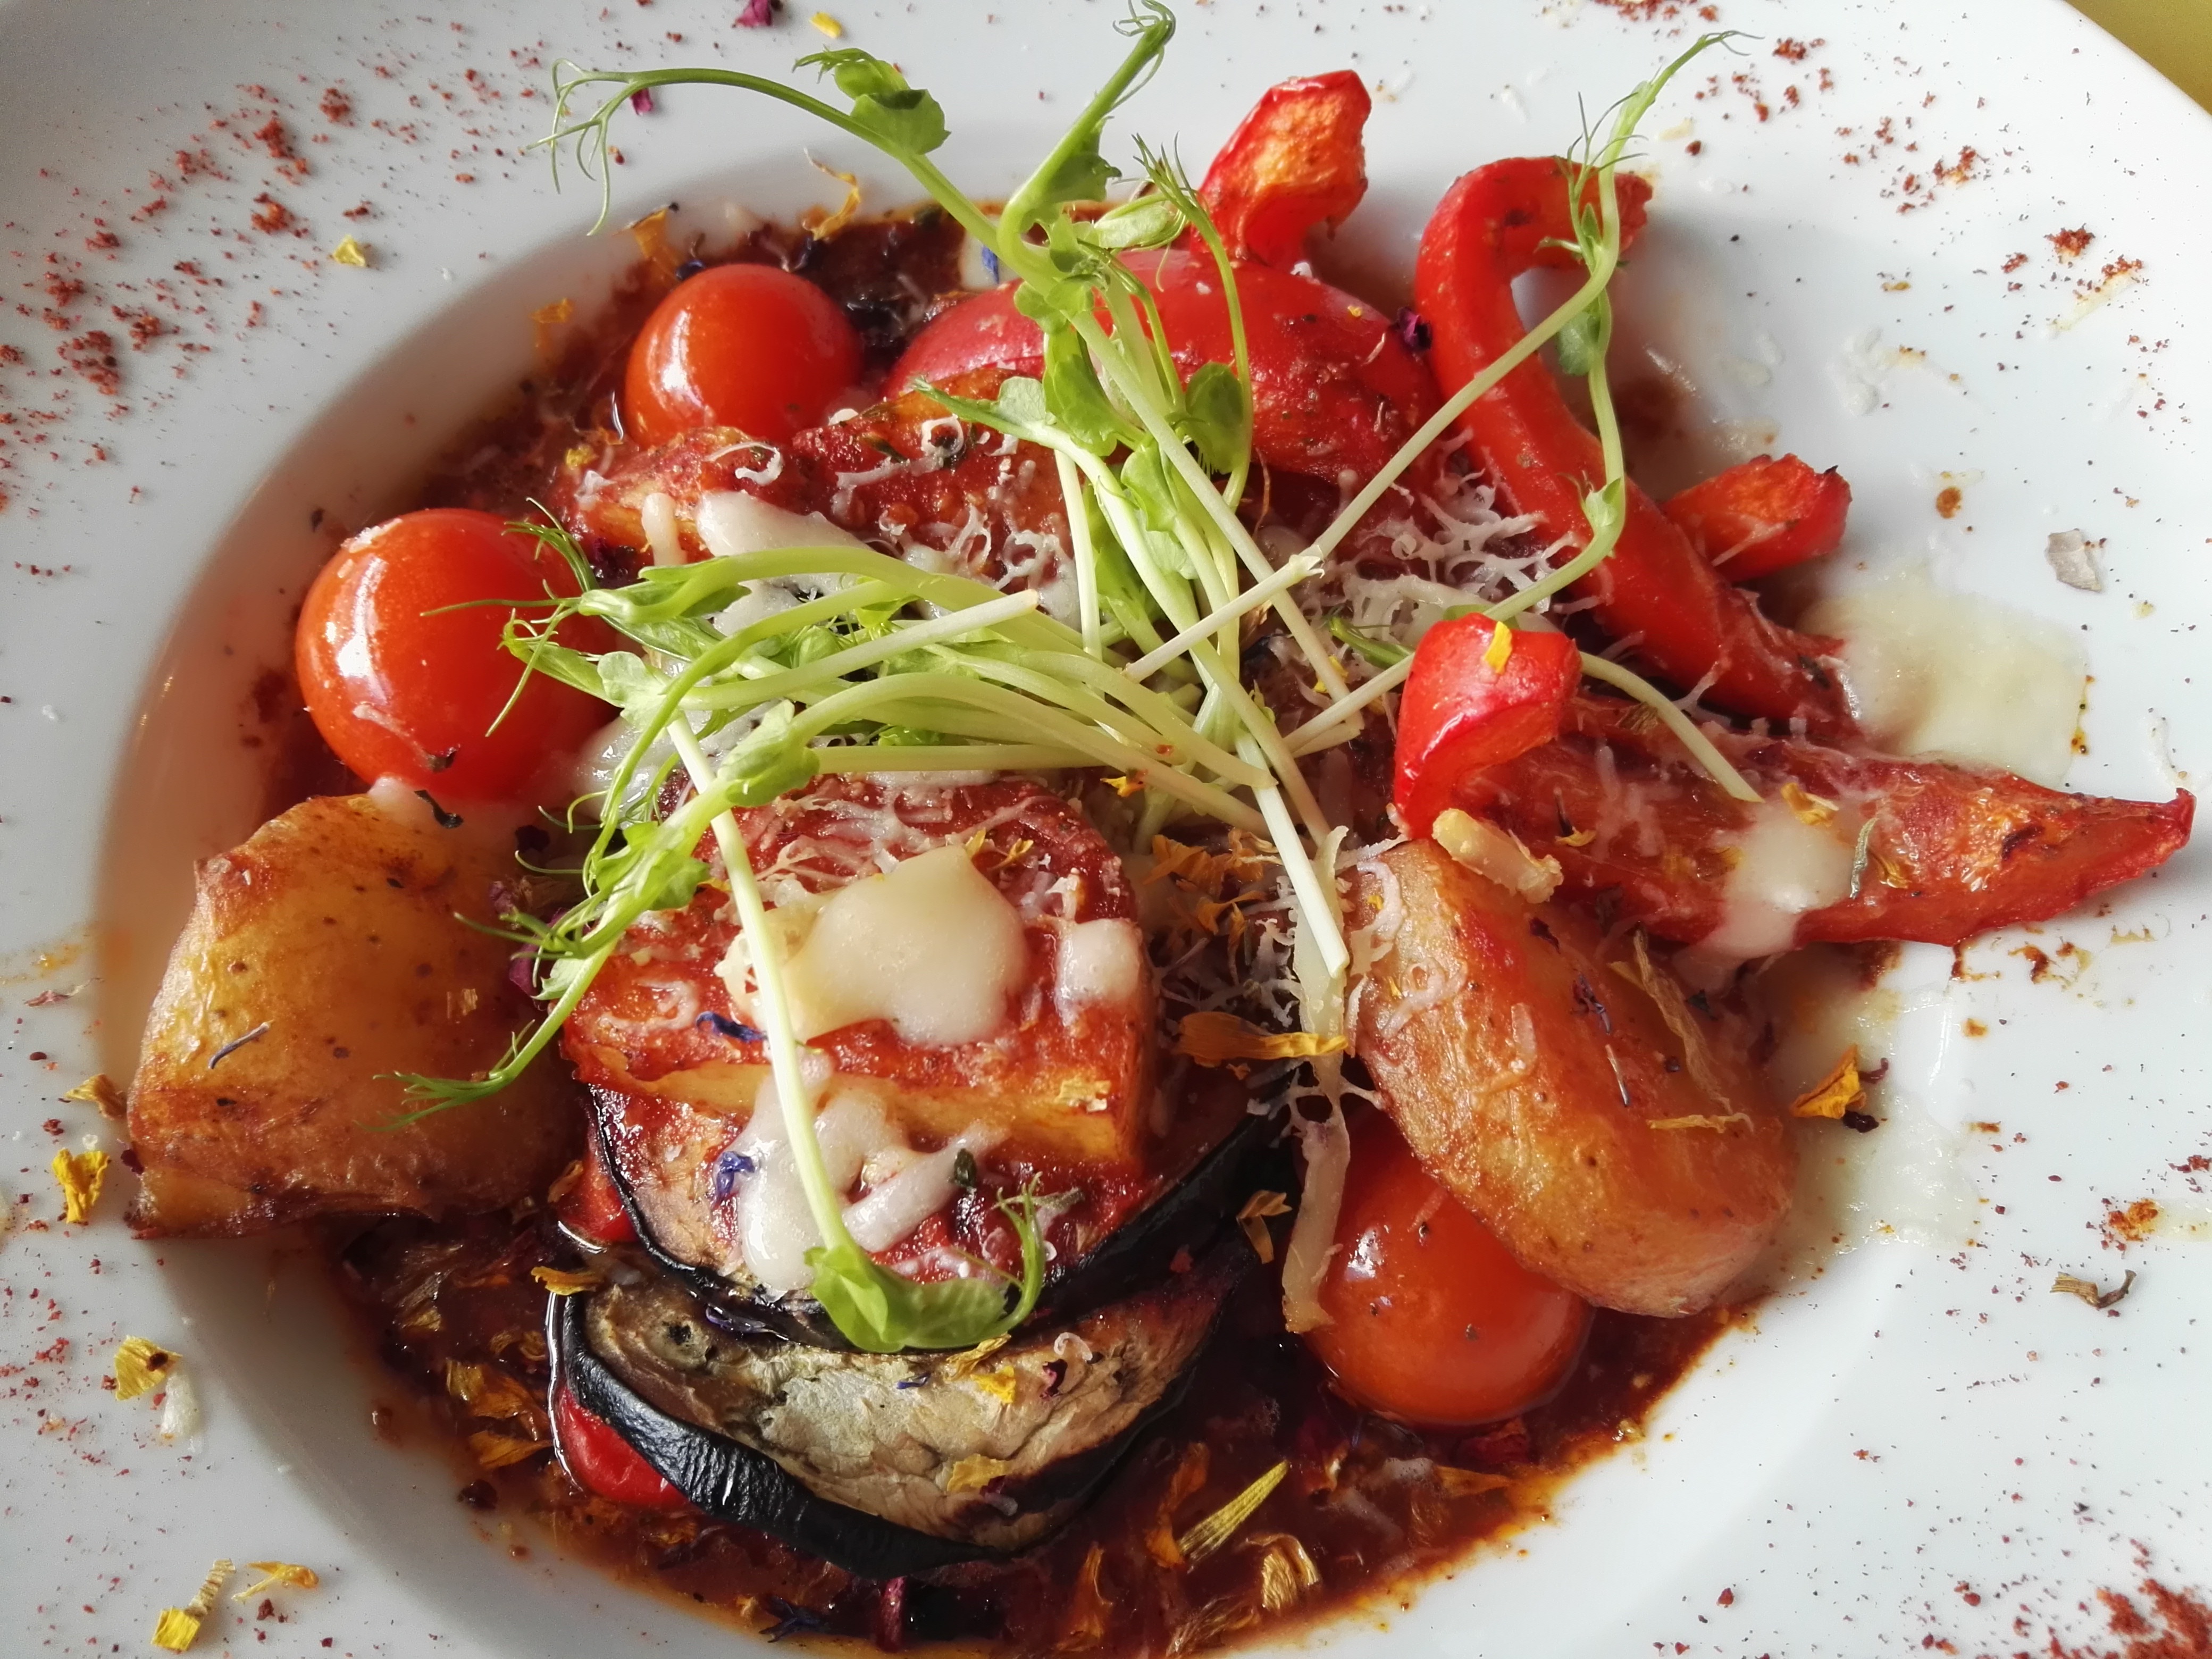
plant, summer, dish, meal, food, salad, spring, red, produce, vegetable, healthy, meat, lunch, cuisine, potato, tomato, full, nutrition, vegetables, dinner, vegan, vegetarian, vitamins, meatless, bless you, flowering plant, bruschetta, vegetable casserole, land plant